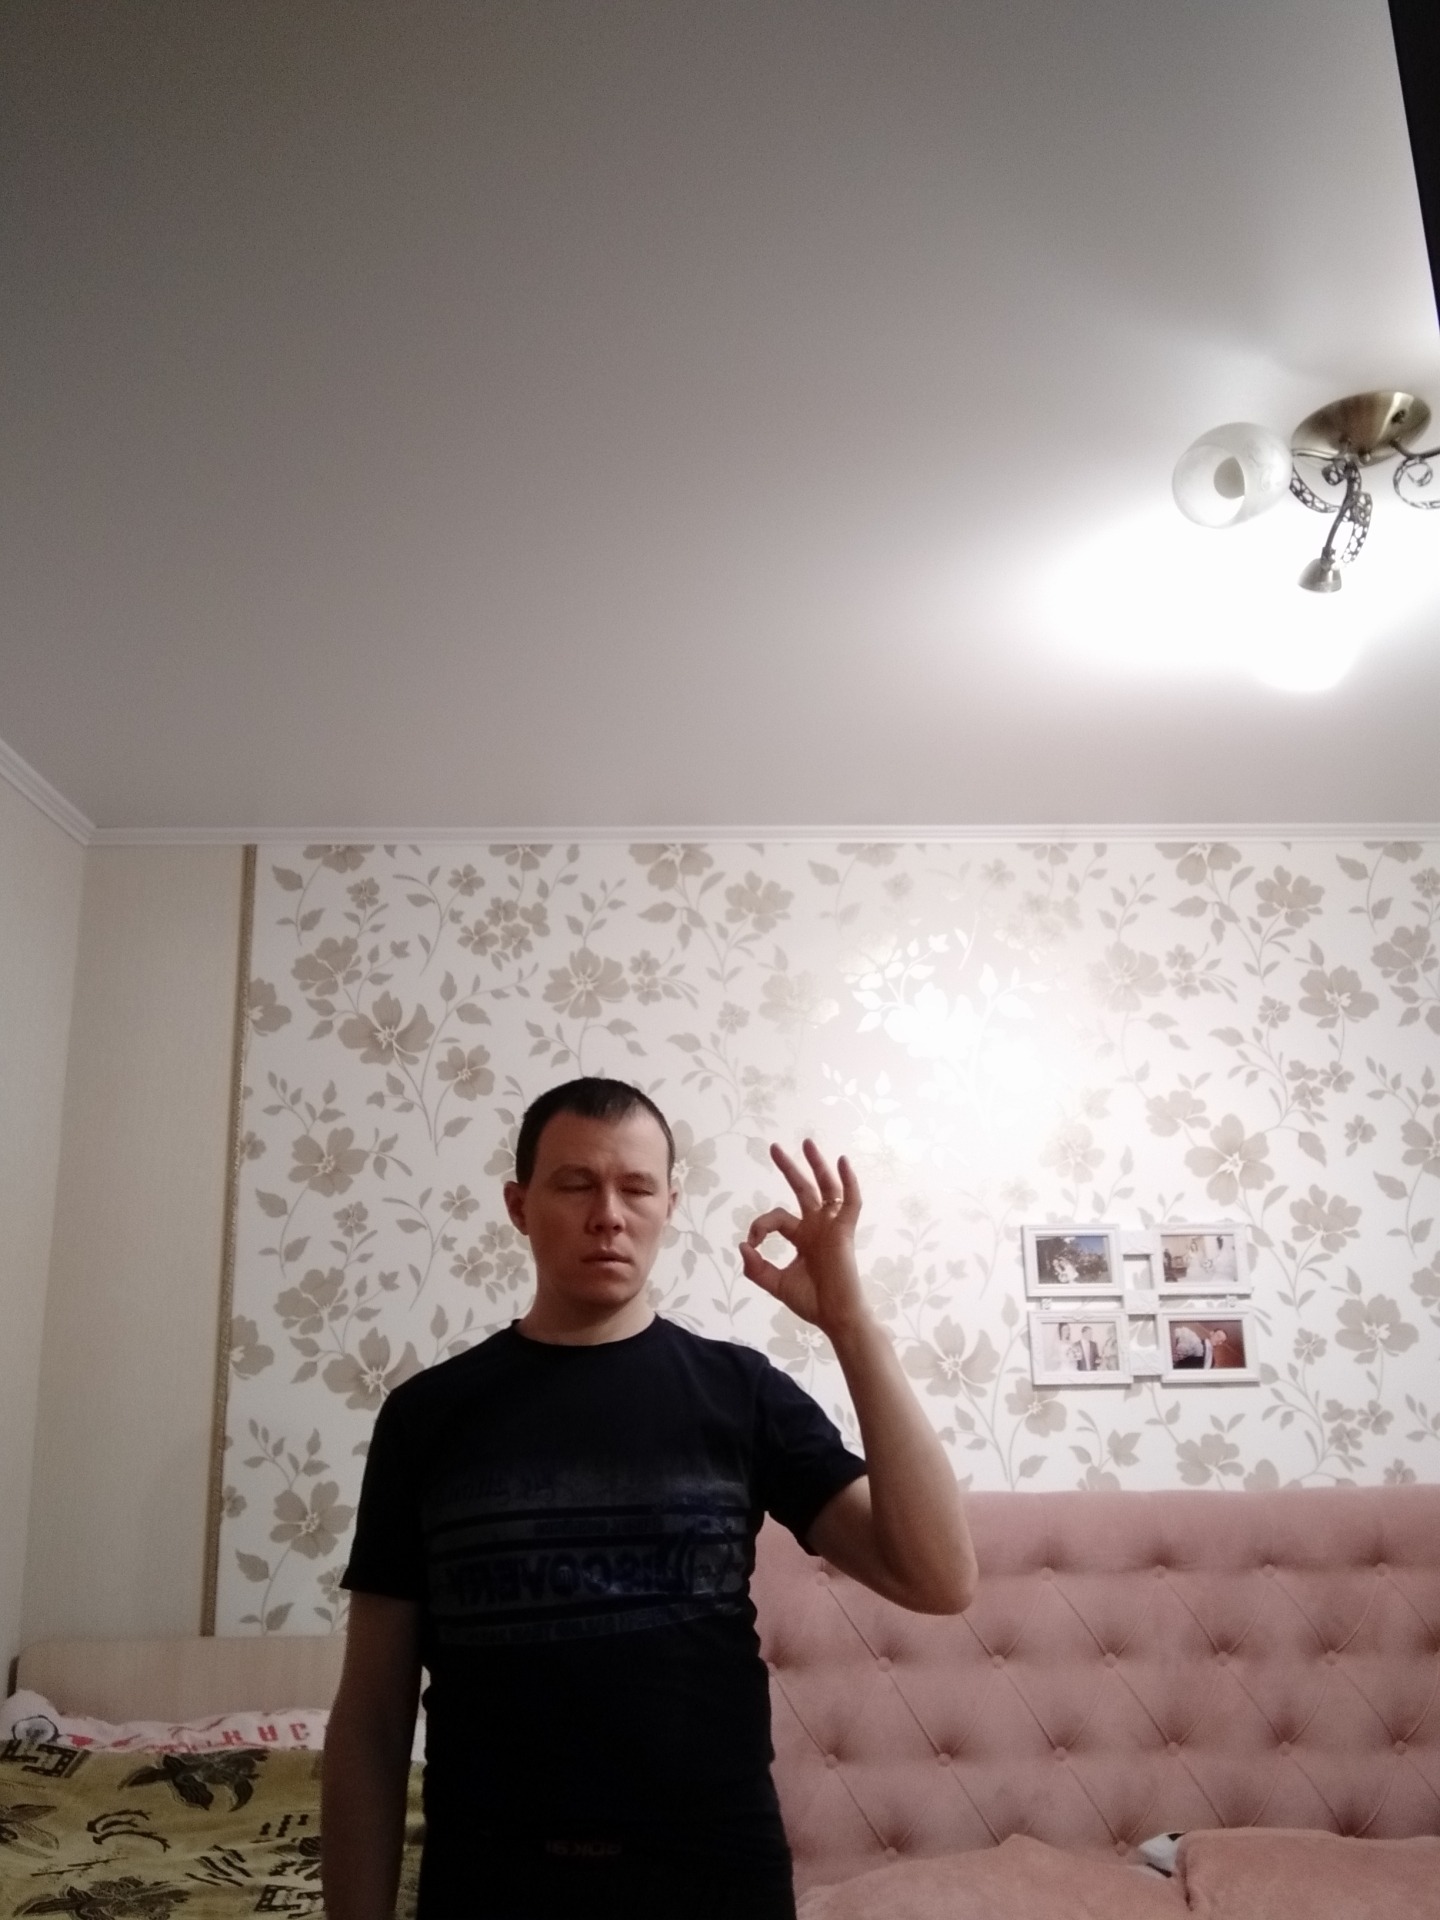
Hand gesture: ok